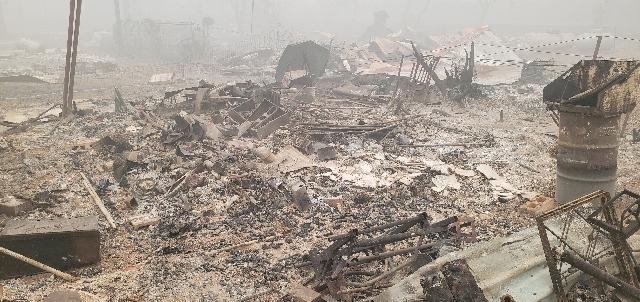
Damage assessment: destroyed